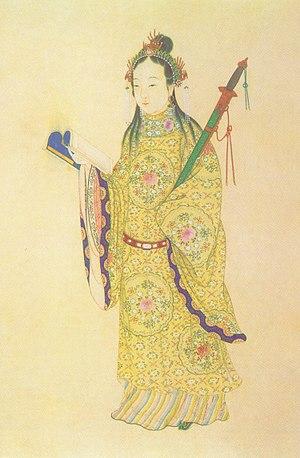
Qin Liangyu, nom de courtoisie Zhensu, était une femme générale connue pour avoir défendu la dynastie Ming contre les attaques de la dernière dynastie Jin dirigée par les Mandchous au XVIIe siècle.